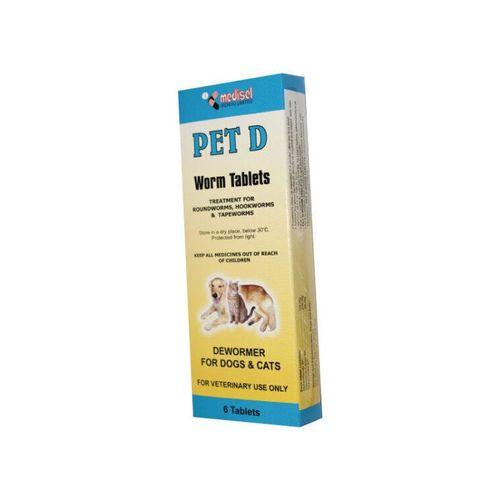
Kifungashio aina ya boksi, ndani yake zipo dawa za mifugo ya nyumbani kama vile mbwa, zinazowatibu kwa makali na kuwafanya waendelee kuwa na afya bora na kuzaliana kwa wingi.